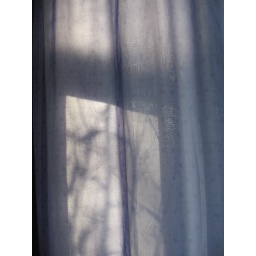
Winter sunlight through the voile curtains in my bedroom